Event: Nepal Earthquake
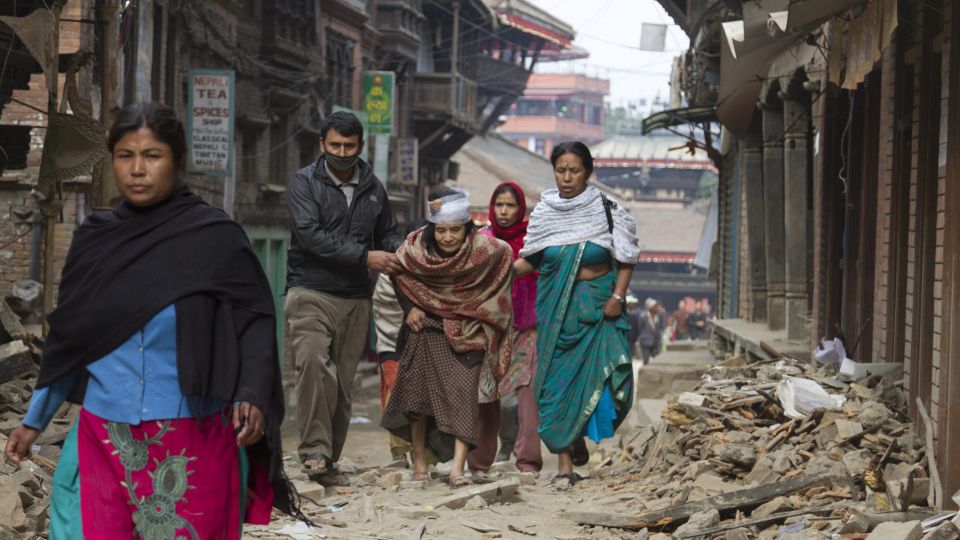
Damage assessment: damage